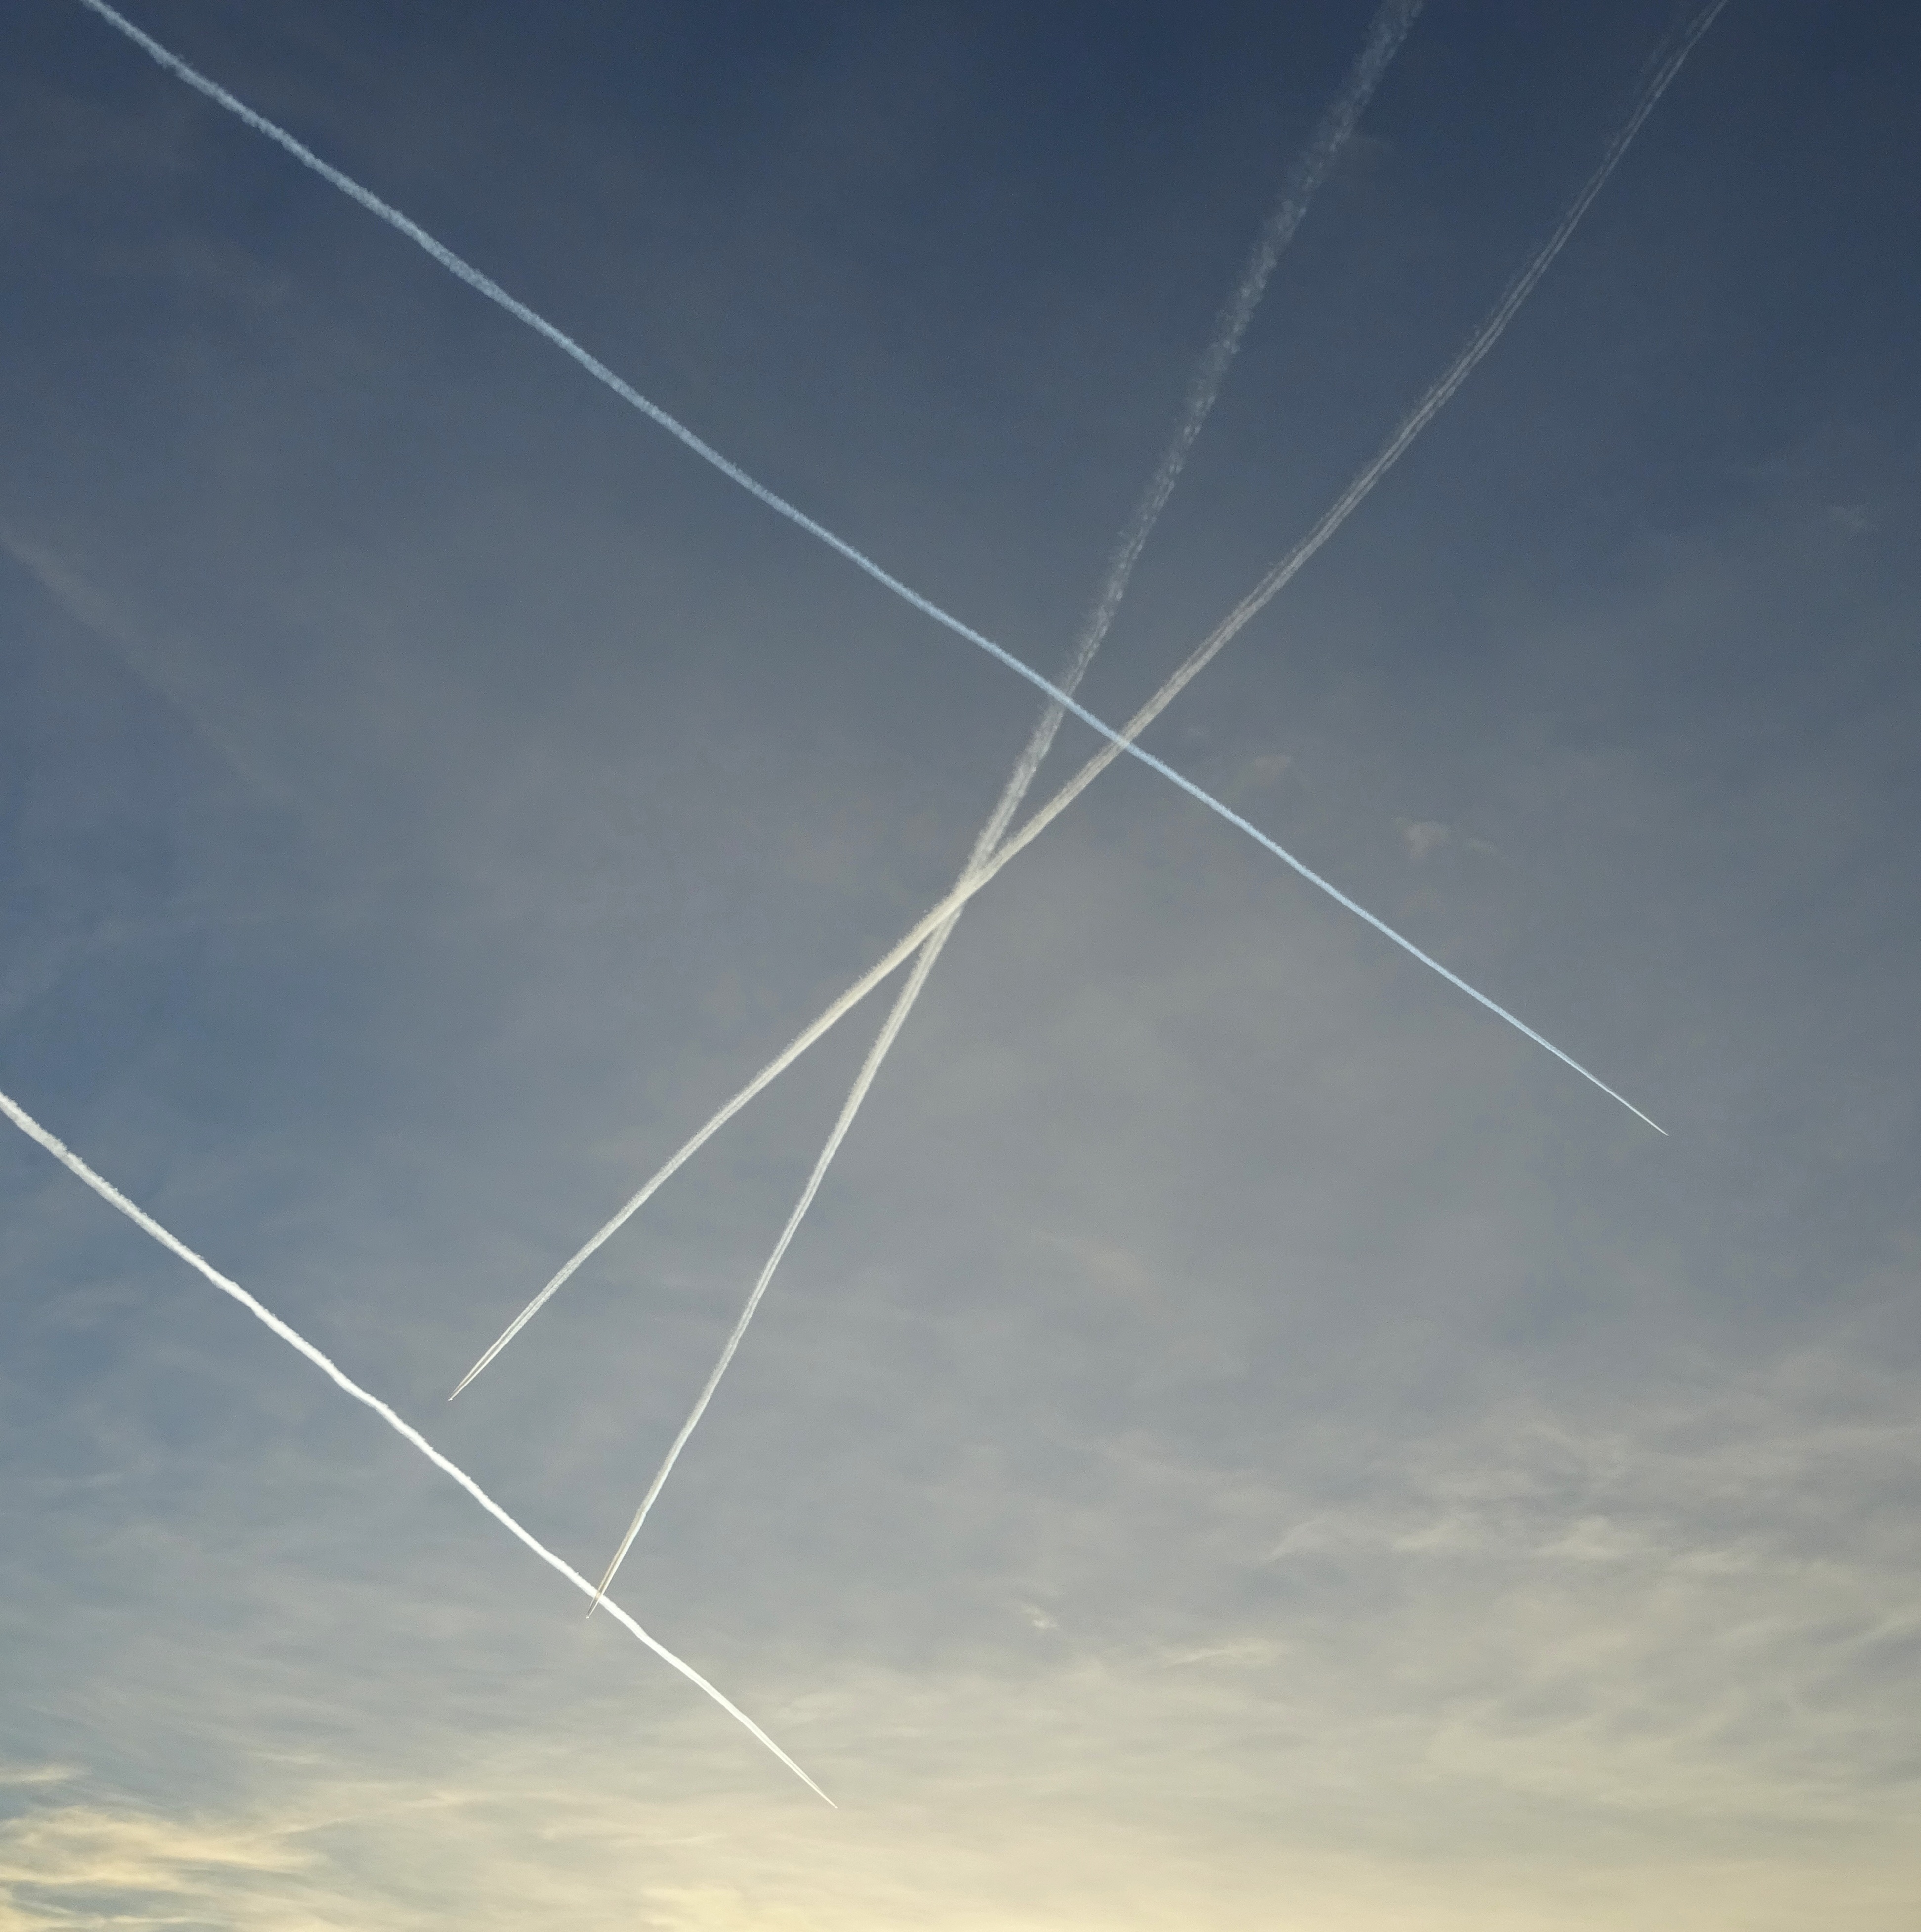
cloud, sky, sunset, sunlight, wind, aircraft, transport, line, mast, blue, electricity, clouds, contrail, evening sky, overhead power line